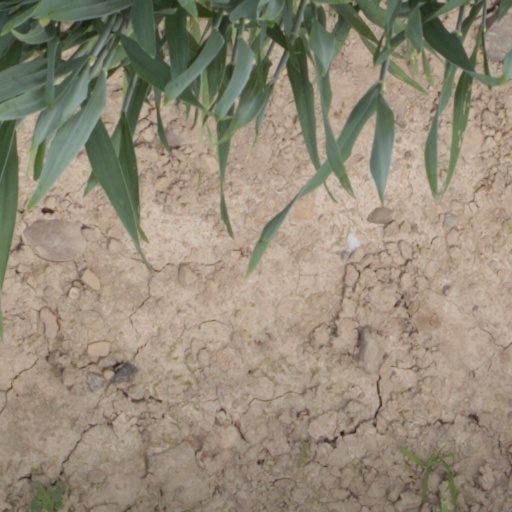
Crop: wheat